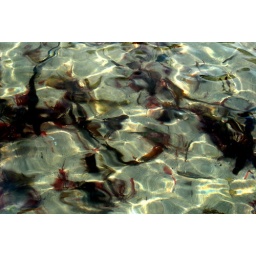
sea weed floating in water at beach muckross kilcar co donegal 9/7/10